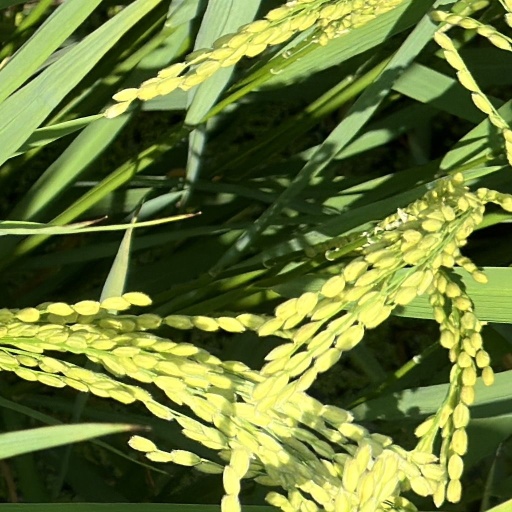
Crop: rice